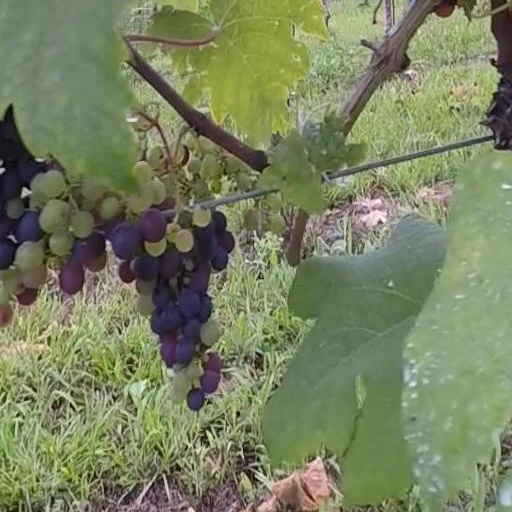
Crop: grape